Question: What color is the grass?
Tambaya: Wace launi ce ciyawar?
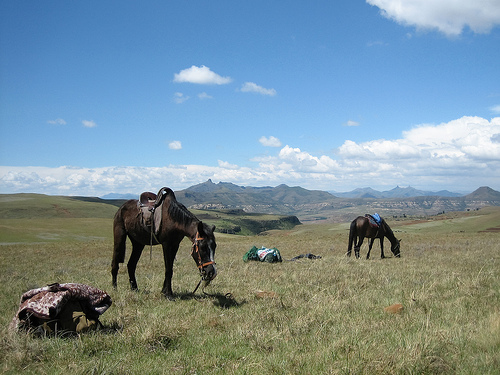
Answer: Light green.
Amsa: Kore mai haske.